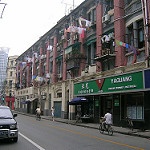
Label: images